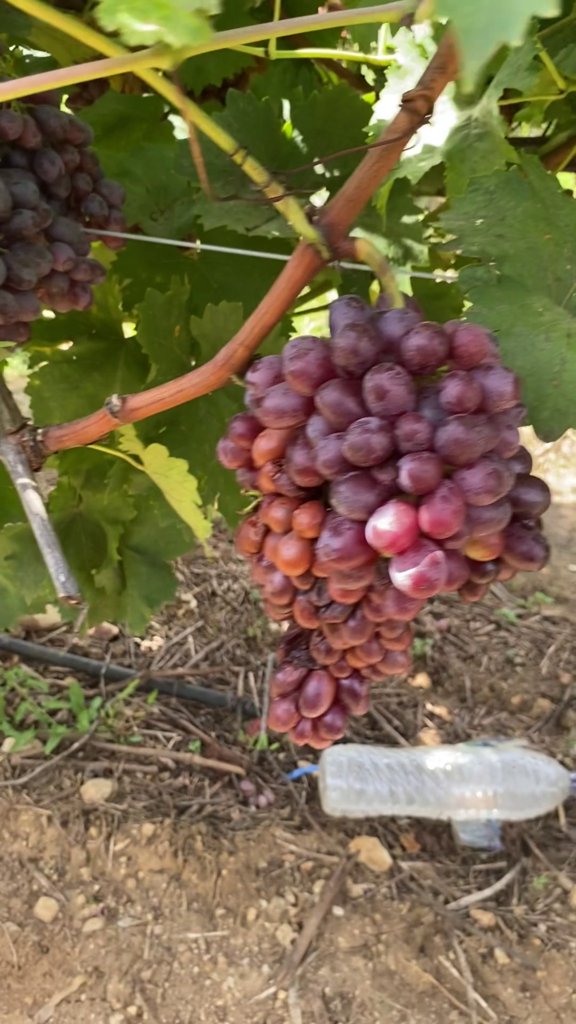
Berries visible: 118
Grape clusters: 3